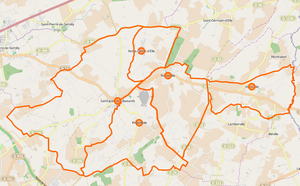
Carte de Saint-Jean-d'Elle , commune nouvelle
Saint-Jean-d'Elle est une commune française située dans le département de la Manche en région Normandie, peuplée de 2 460 habitants. Elle est créée le 1ᵉʳ janvier 2016 par la fusion de cinq communes, sous le régime juridique des communes nouvelles. Les communes de Notre-Dame-d'Elle, Précorbin, Rouxeville, Saint-Jean-des-Baisants et Vidouville deviennent des communes déléguées.